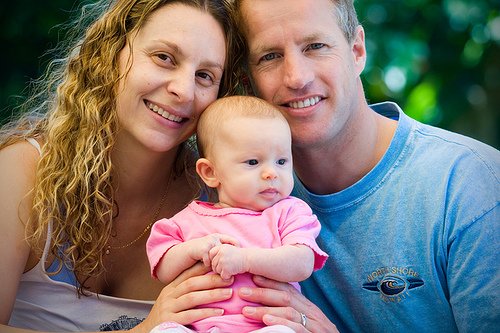
Label: not_food